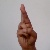
The image shows a hand gesture representing the letter 'R' in Indian Sign Language.